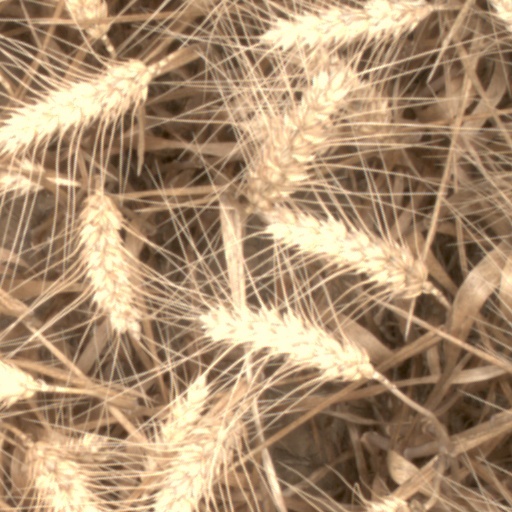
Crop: wheat